CW Leonis

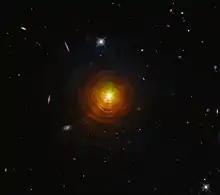
CW Leonis glows from deep within a thick shroud of dust in this image from the NASA/ESA Hubble Space Telescope.

If the distance to this star is assumed to be at the lower end of the estimate range, 120 pc, then the astrosphere surrounding the star spans a radius of about 84,000 AU. The star and its surrounding envelope are advancing at a velocity of more than 91 km/s through the surrounding interstellar medium. It is moving with a space velocity of [U, V, W] = [, , ] km s.